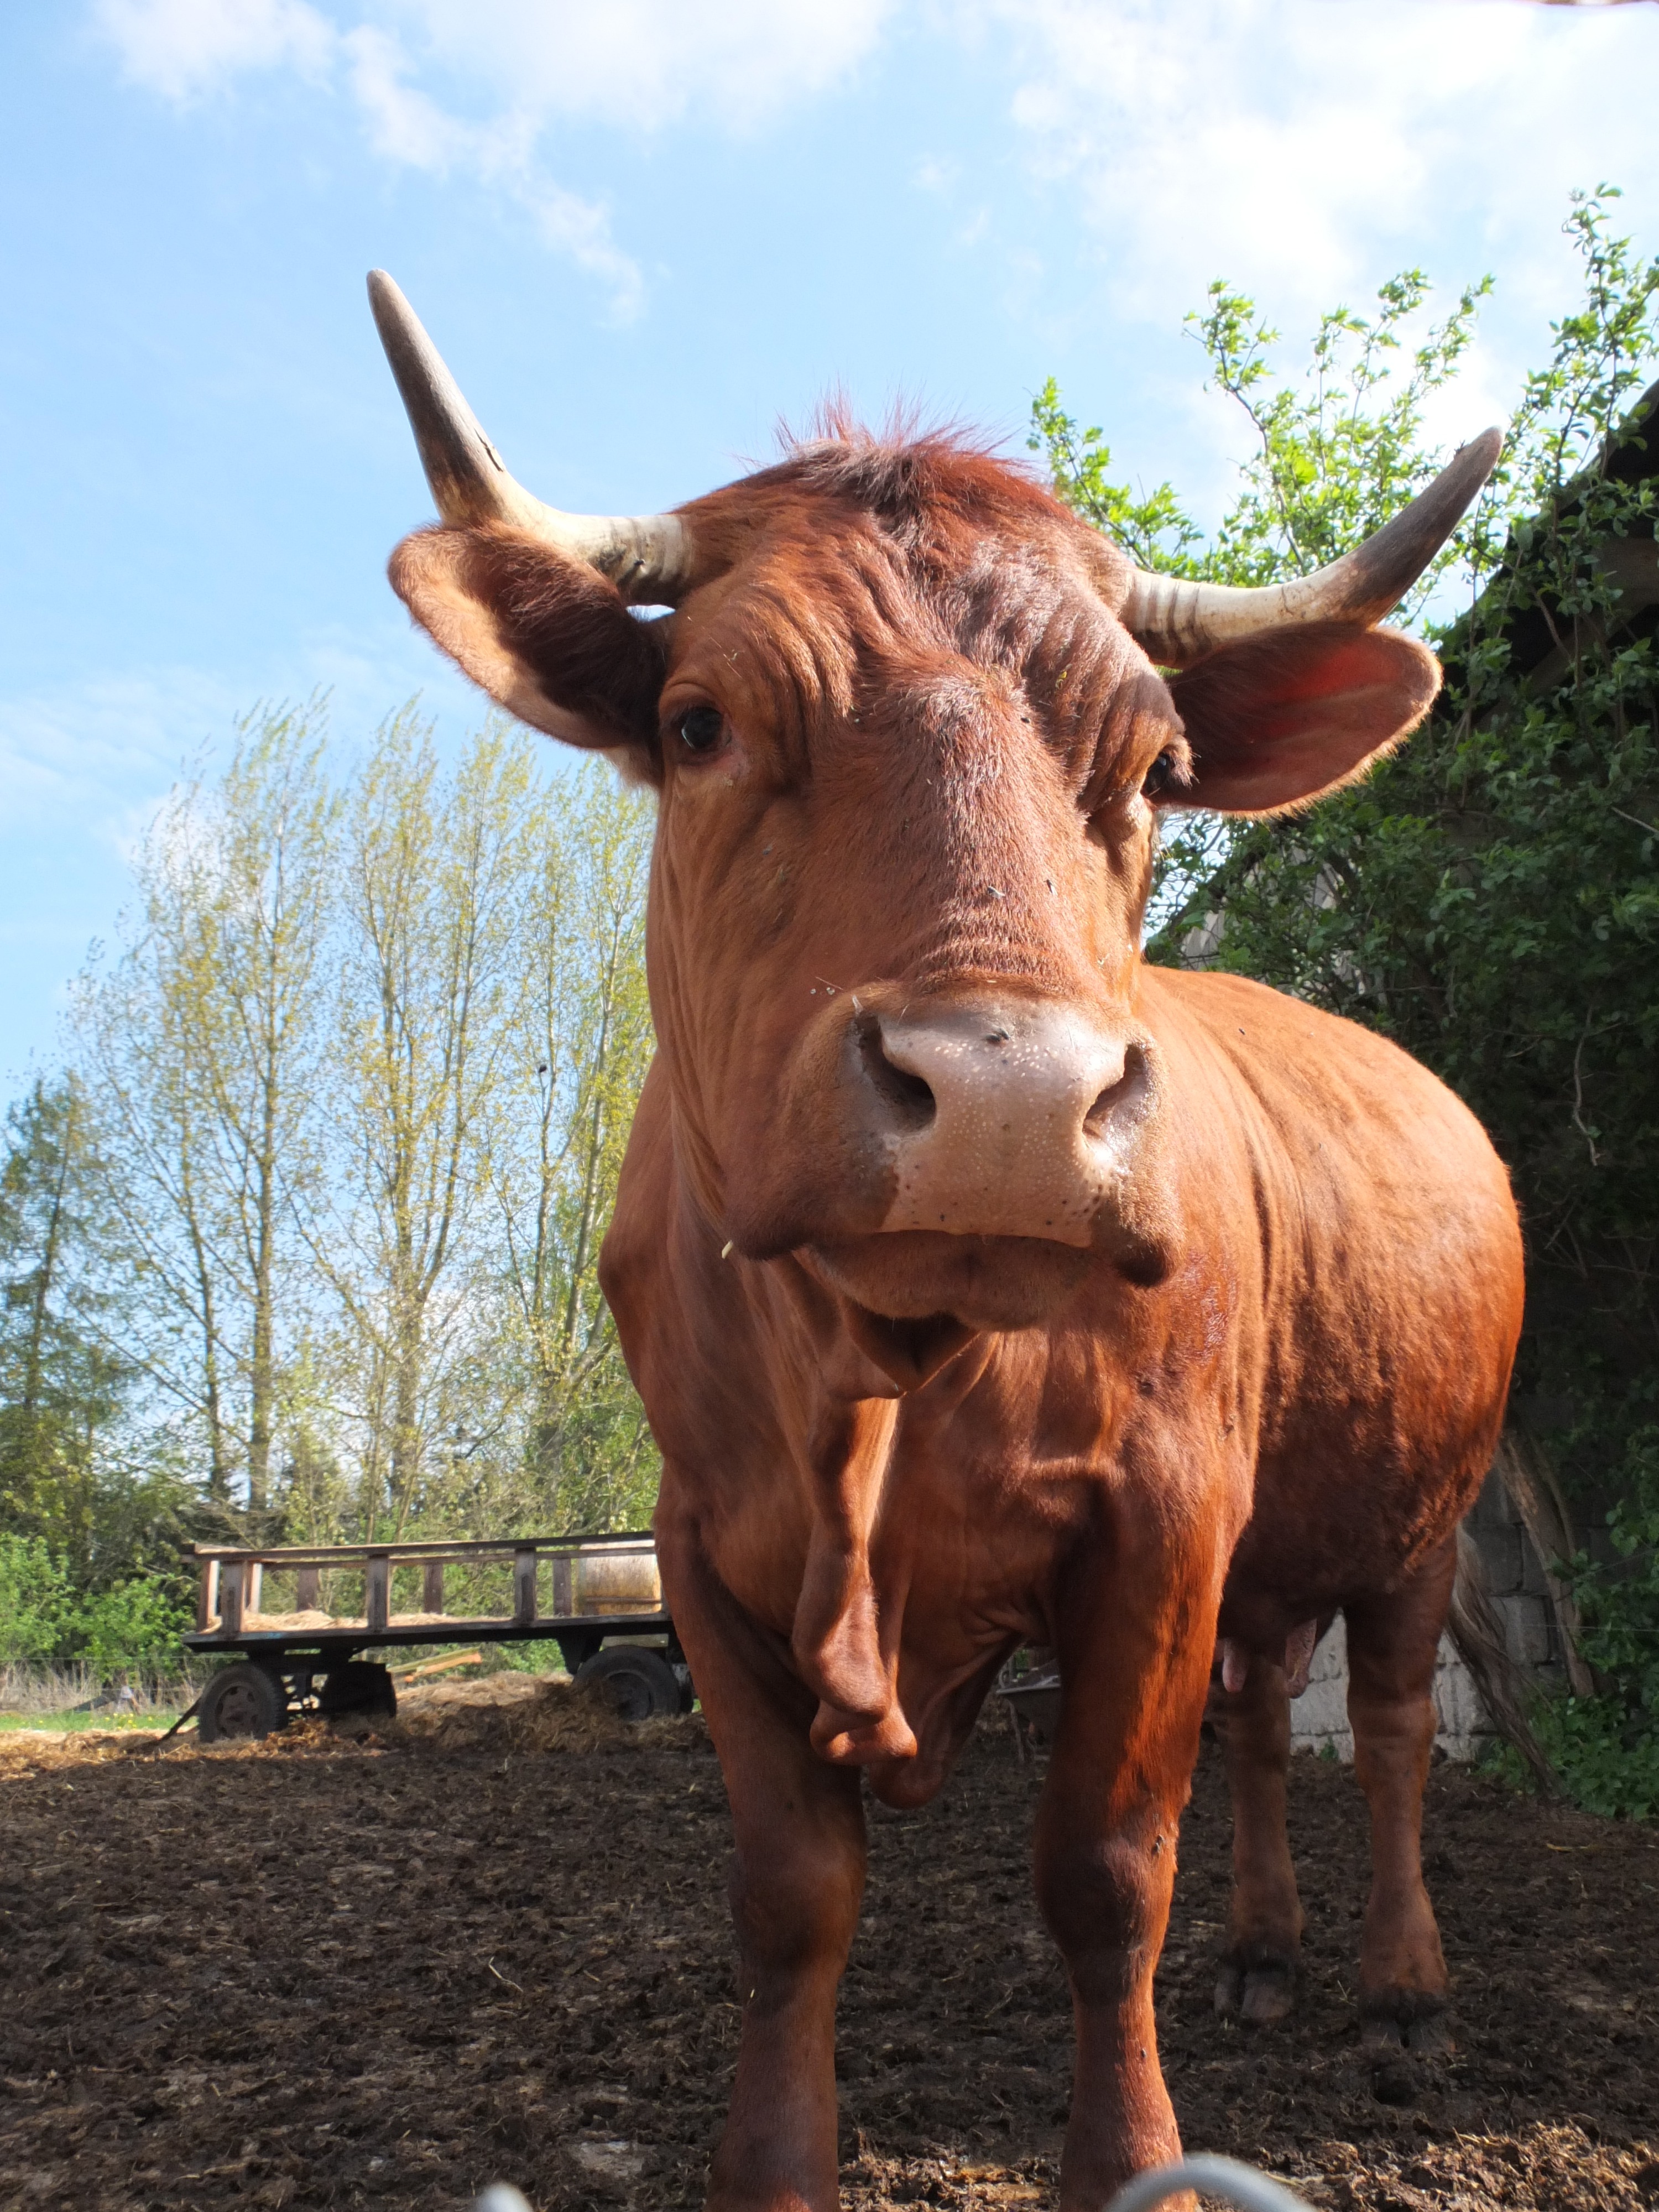
horn, cow, pasture, grazing, brown, mammal, beef, bull, head, horns, ox, milk cow, dairy cow, cattle like mammal, texas longhorn